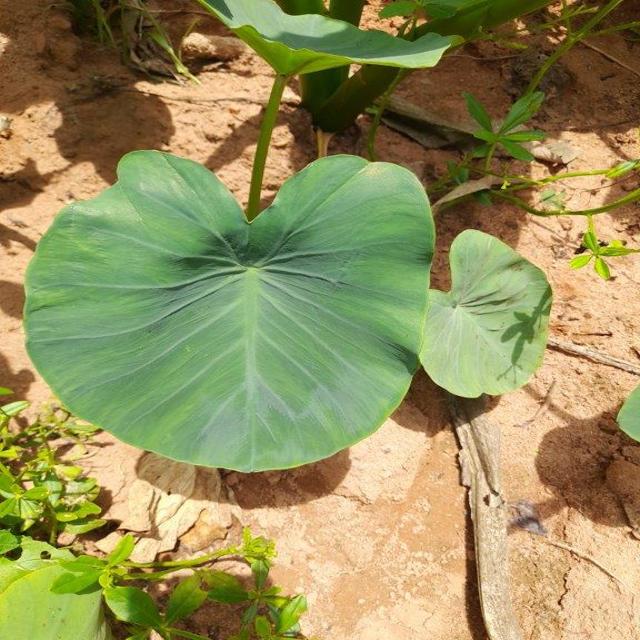
Label: Healthy